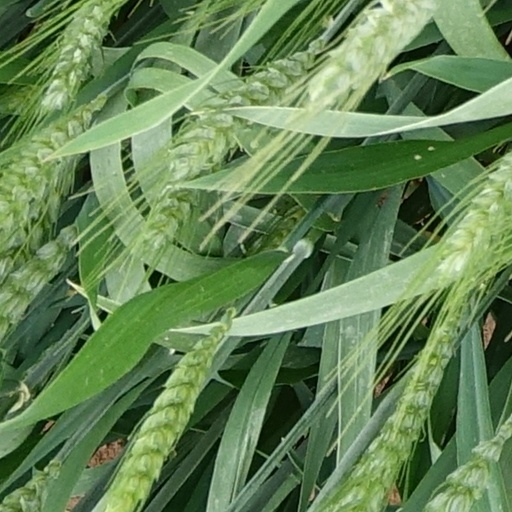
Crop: wheat